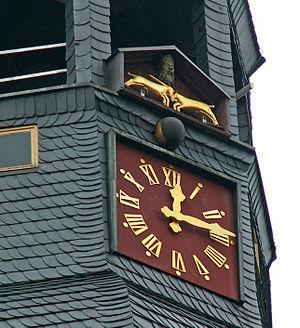
Cet article recense les horloges astronomiques d'Allemagne.